Charles Gascoigne

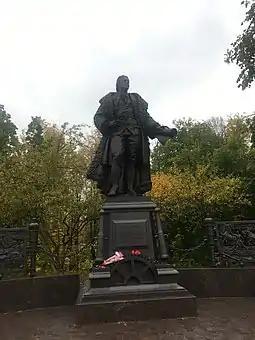
A bust of "Karl Gaskoin" in Petrozavodsk, Russia

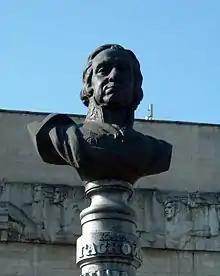
A bust of "Karl Gaskoin" in Luhansk, Ukraine, a city of which he is considered to be the founder, having established an iron foundry there in 1795.

In the 1770s and 1780s, the British government had been involved in a programme to render military assistance to the Russian Empire. A steam engine, designed by John Smeaton and manufactured by the Carron Company, was ordered by Charles Knowles (then working for the Russians) and was sent to Russia in 1774, together with a supply of coal and Carron workmen.